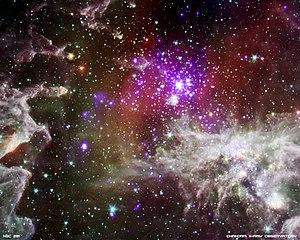
NGC 281 est une région HII située à environ 10 000 années-lumière de la Terre dans la constellation de Cassiopée. D'un diamètre d'environ 100 années-lumière, elle fait partie du bras de Persée. Elle inclut ou est proche de l'amas ouvert IC 1590, l'étoile double HD 5005 et plusieurs globules de Bok. Elle est visible dans un télescope amateur dans les zones où le ciel nocturne est suffisamment sombre. Elle est parfois officieusement appelée nébuleuse Pacman à cause de sa ressemblance fortuite au héros éponyme du jeu d'arcade Pac-Man.